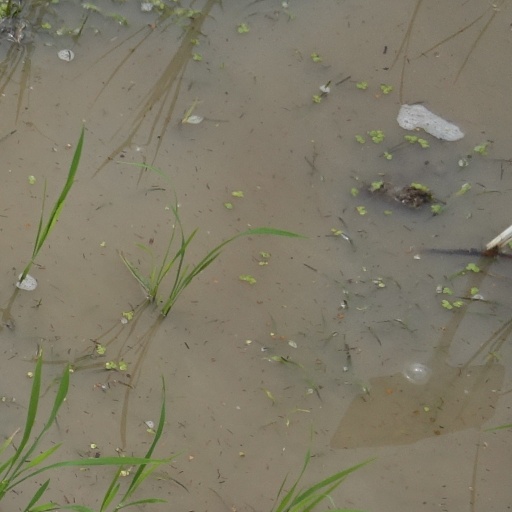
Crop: rice